History of Caxias do Sul

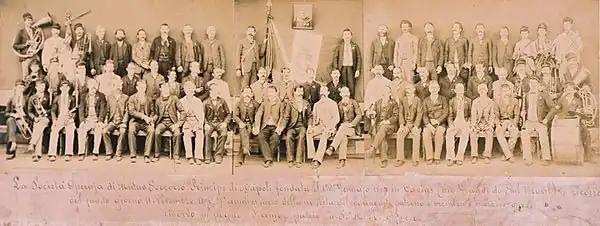
The Prince of Naples Society, incorporated on 11 November 1896, on the occasion of the 27th birthday of its patron, Victor Emmanuel of Italy. The society was the flagship of several mutual aid organizations founded by immigrants in the region to help overcome difficulties that were common to all, to foster Italian culture, and to strengthen the sense of collective unity. Click on the image to read the caption with the names of the members.

The Sede Dante had much smaller lots than those in the rural area and, at first, was only intended for the installation of the Land Board, but soon became the center of urbanization and commerce, and its area had to be expanded. The settlement plan was developed following a previous orthogonal grid layout, like a chessboard, the so-called "Roman grid". This model did not prove to be the most appropriate for the region, full of uneven terrain, and urbanization was almost always very difficult and expensive, which later made the intendant José Penna de Moraes call the project a "Minotaur", which "devoured" the budget.